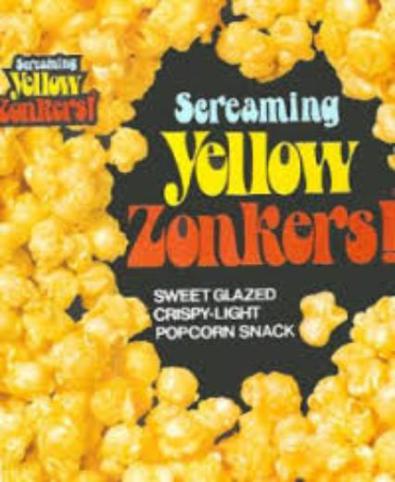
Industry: Food